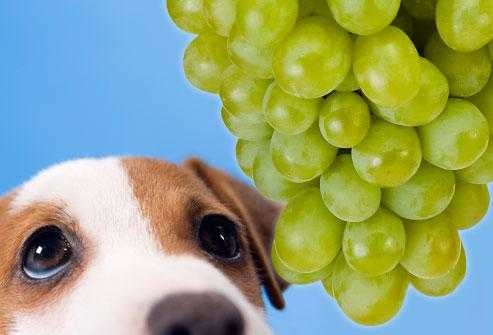
Label: Grapes